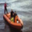
Label: ship